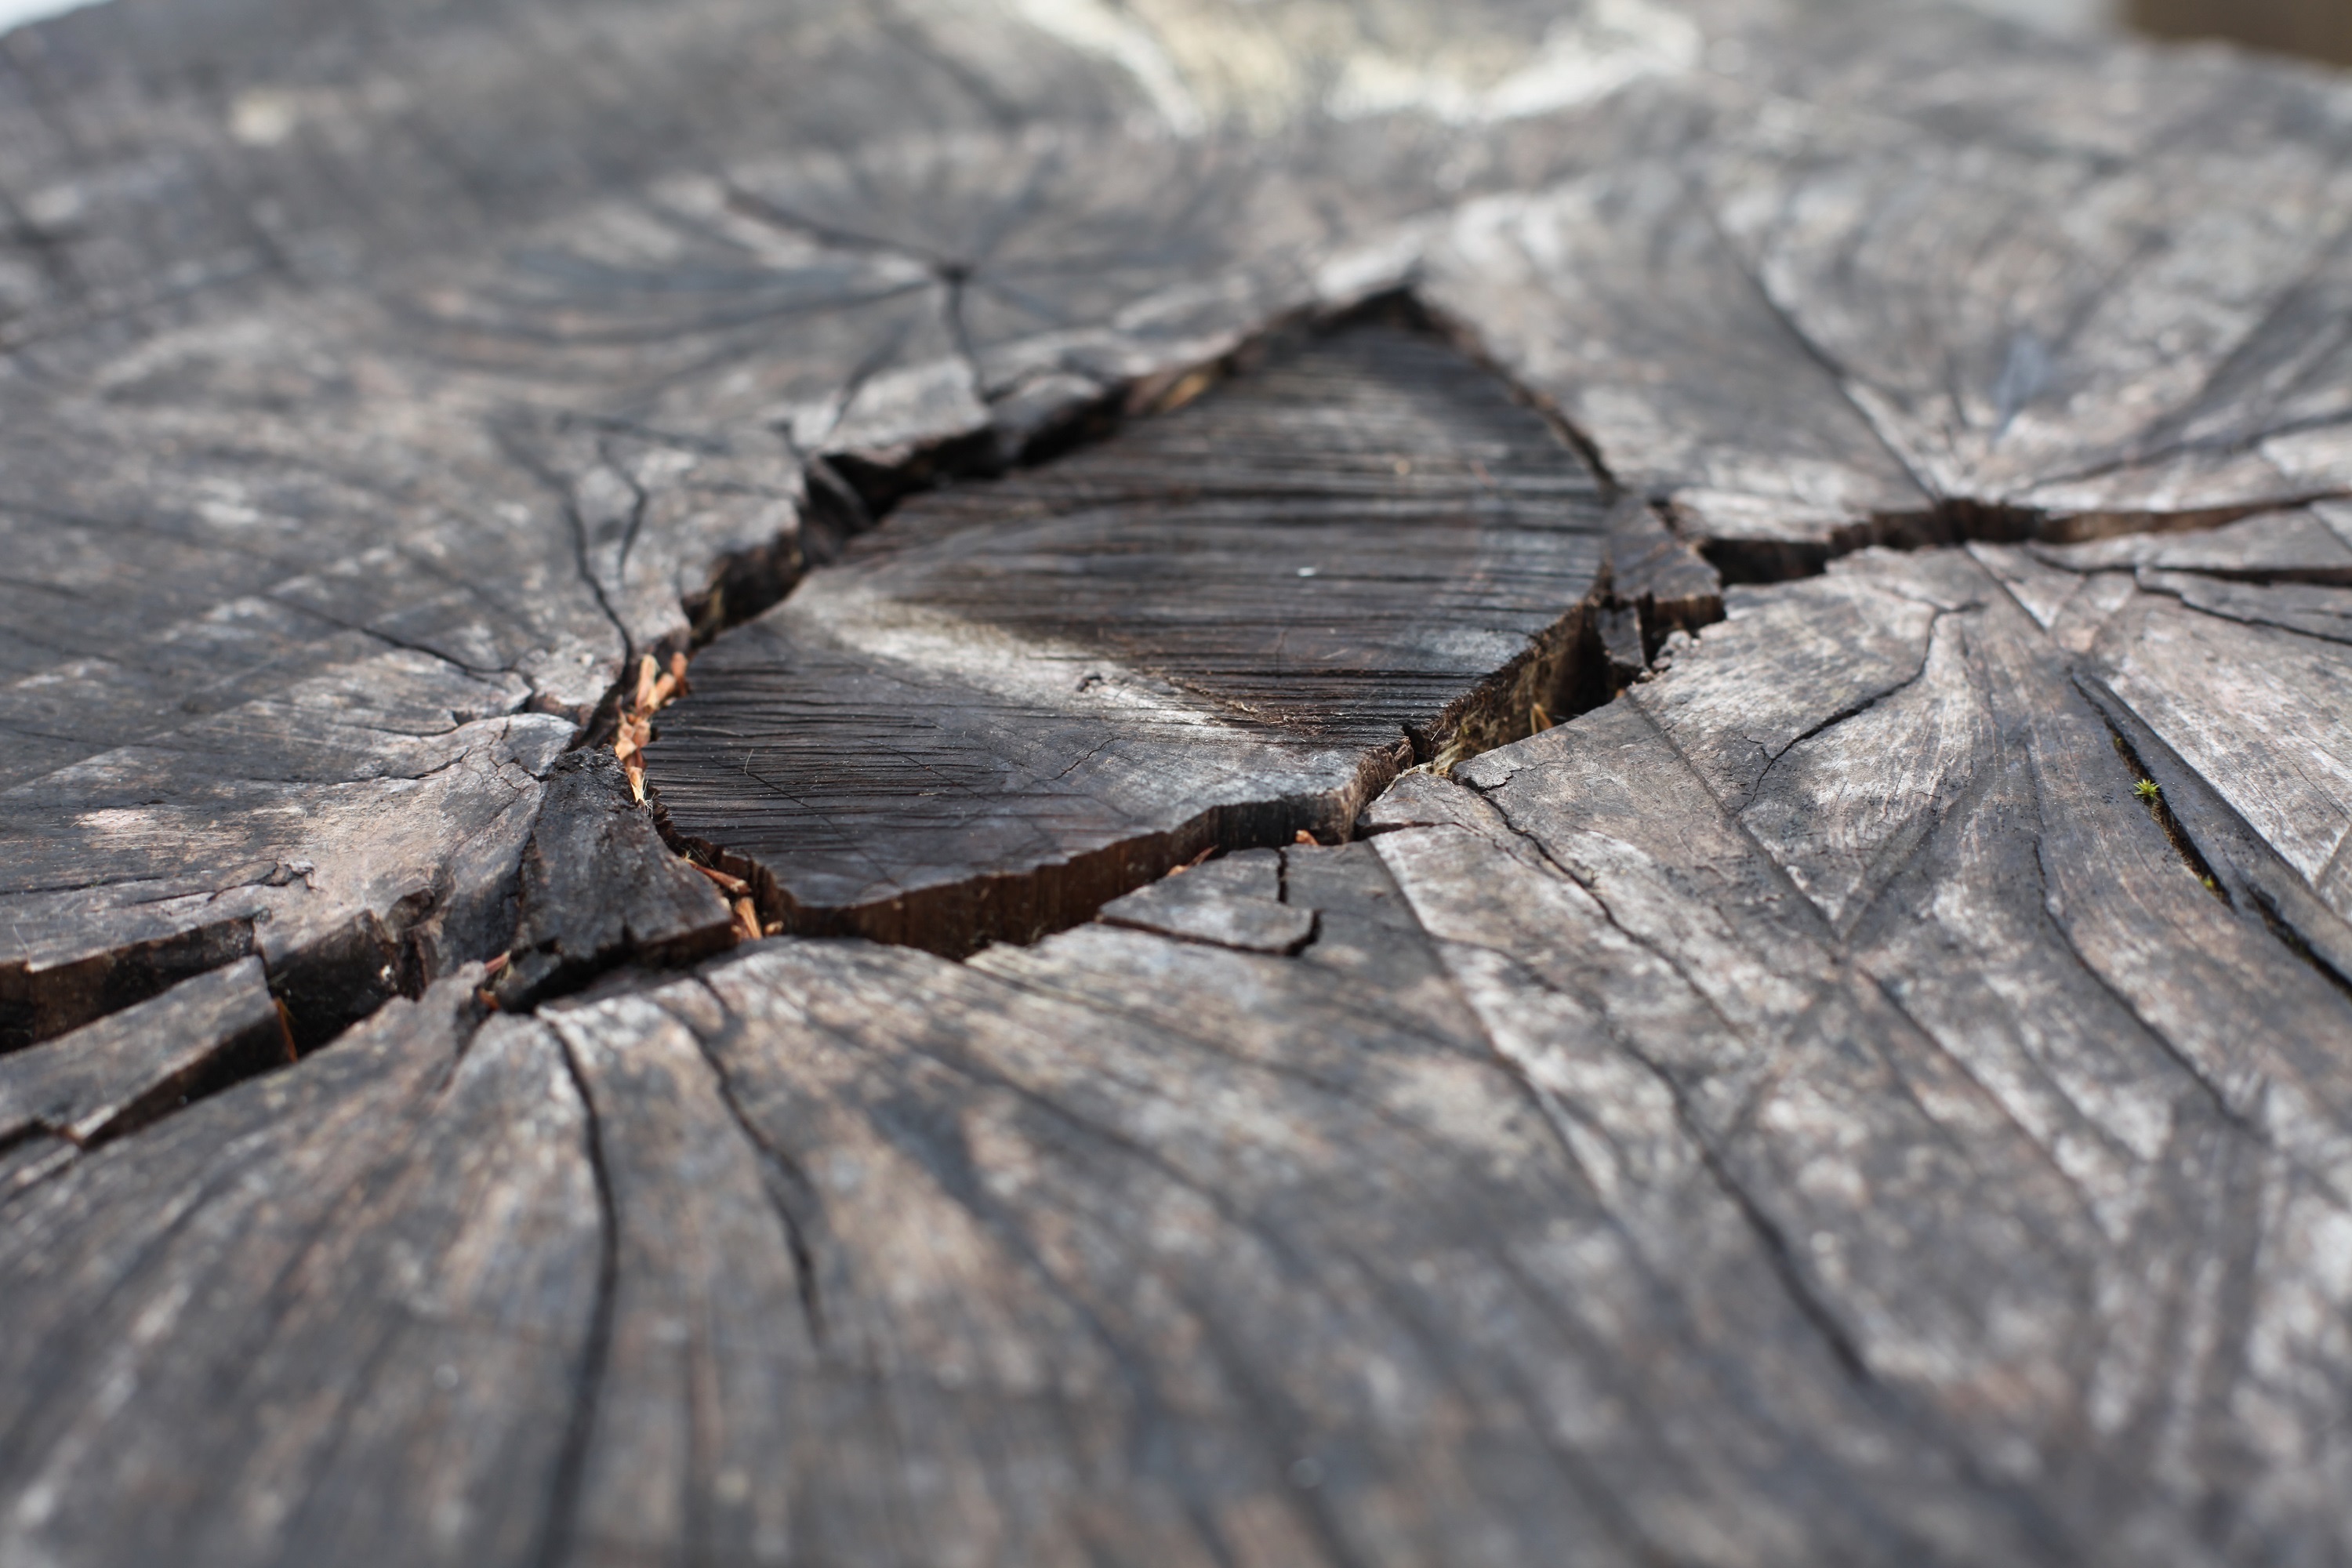
tree, nature, rock, branch, plant, wood, texture, leaf, frost, trunk, soil, fauna, material, close up, geology, macro photography, woody plant